Charlene Edwards Honeywell

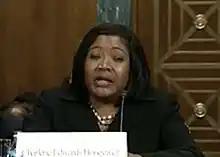

Charlene Vanessa Edwards Honeywell (born November 19, 1957) is a senior United States district judge of the United States District Court for the Middle District of Florida.